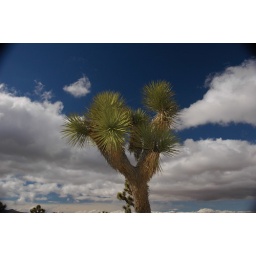
joshua tree against the sky